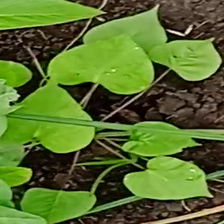
Weed species: Obscure_morning _glory(Ipomoea obscura)